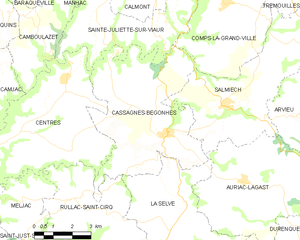
Cassagnes-Bégonhès est une commune française, située dans le département de l'Aveyron, en région Occitanie.